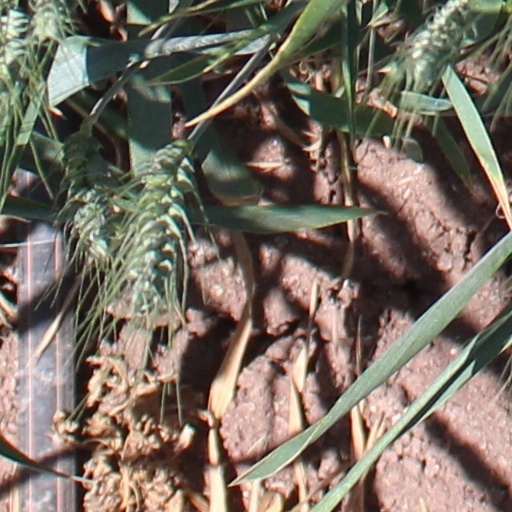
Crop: wheat